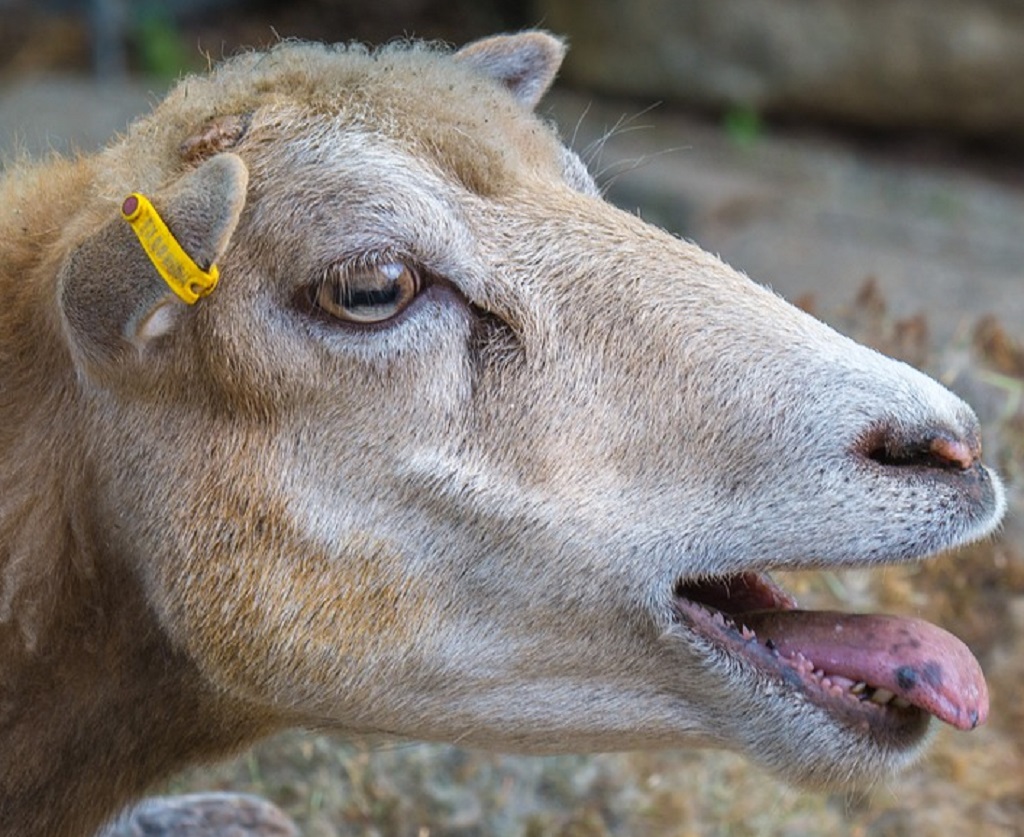
Label: no pain